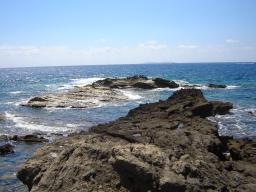
Label: Background_without_leaves